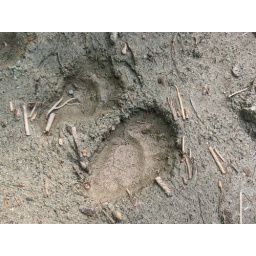
There was bear sign everywhere. These two aging hind tracks were likely made by a mother and cub.